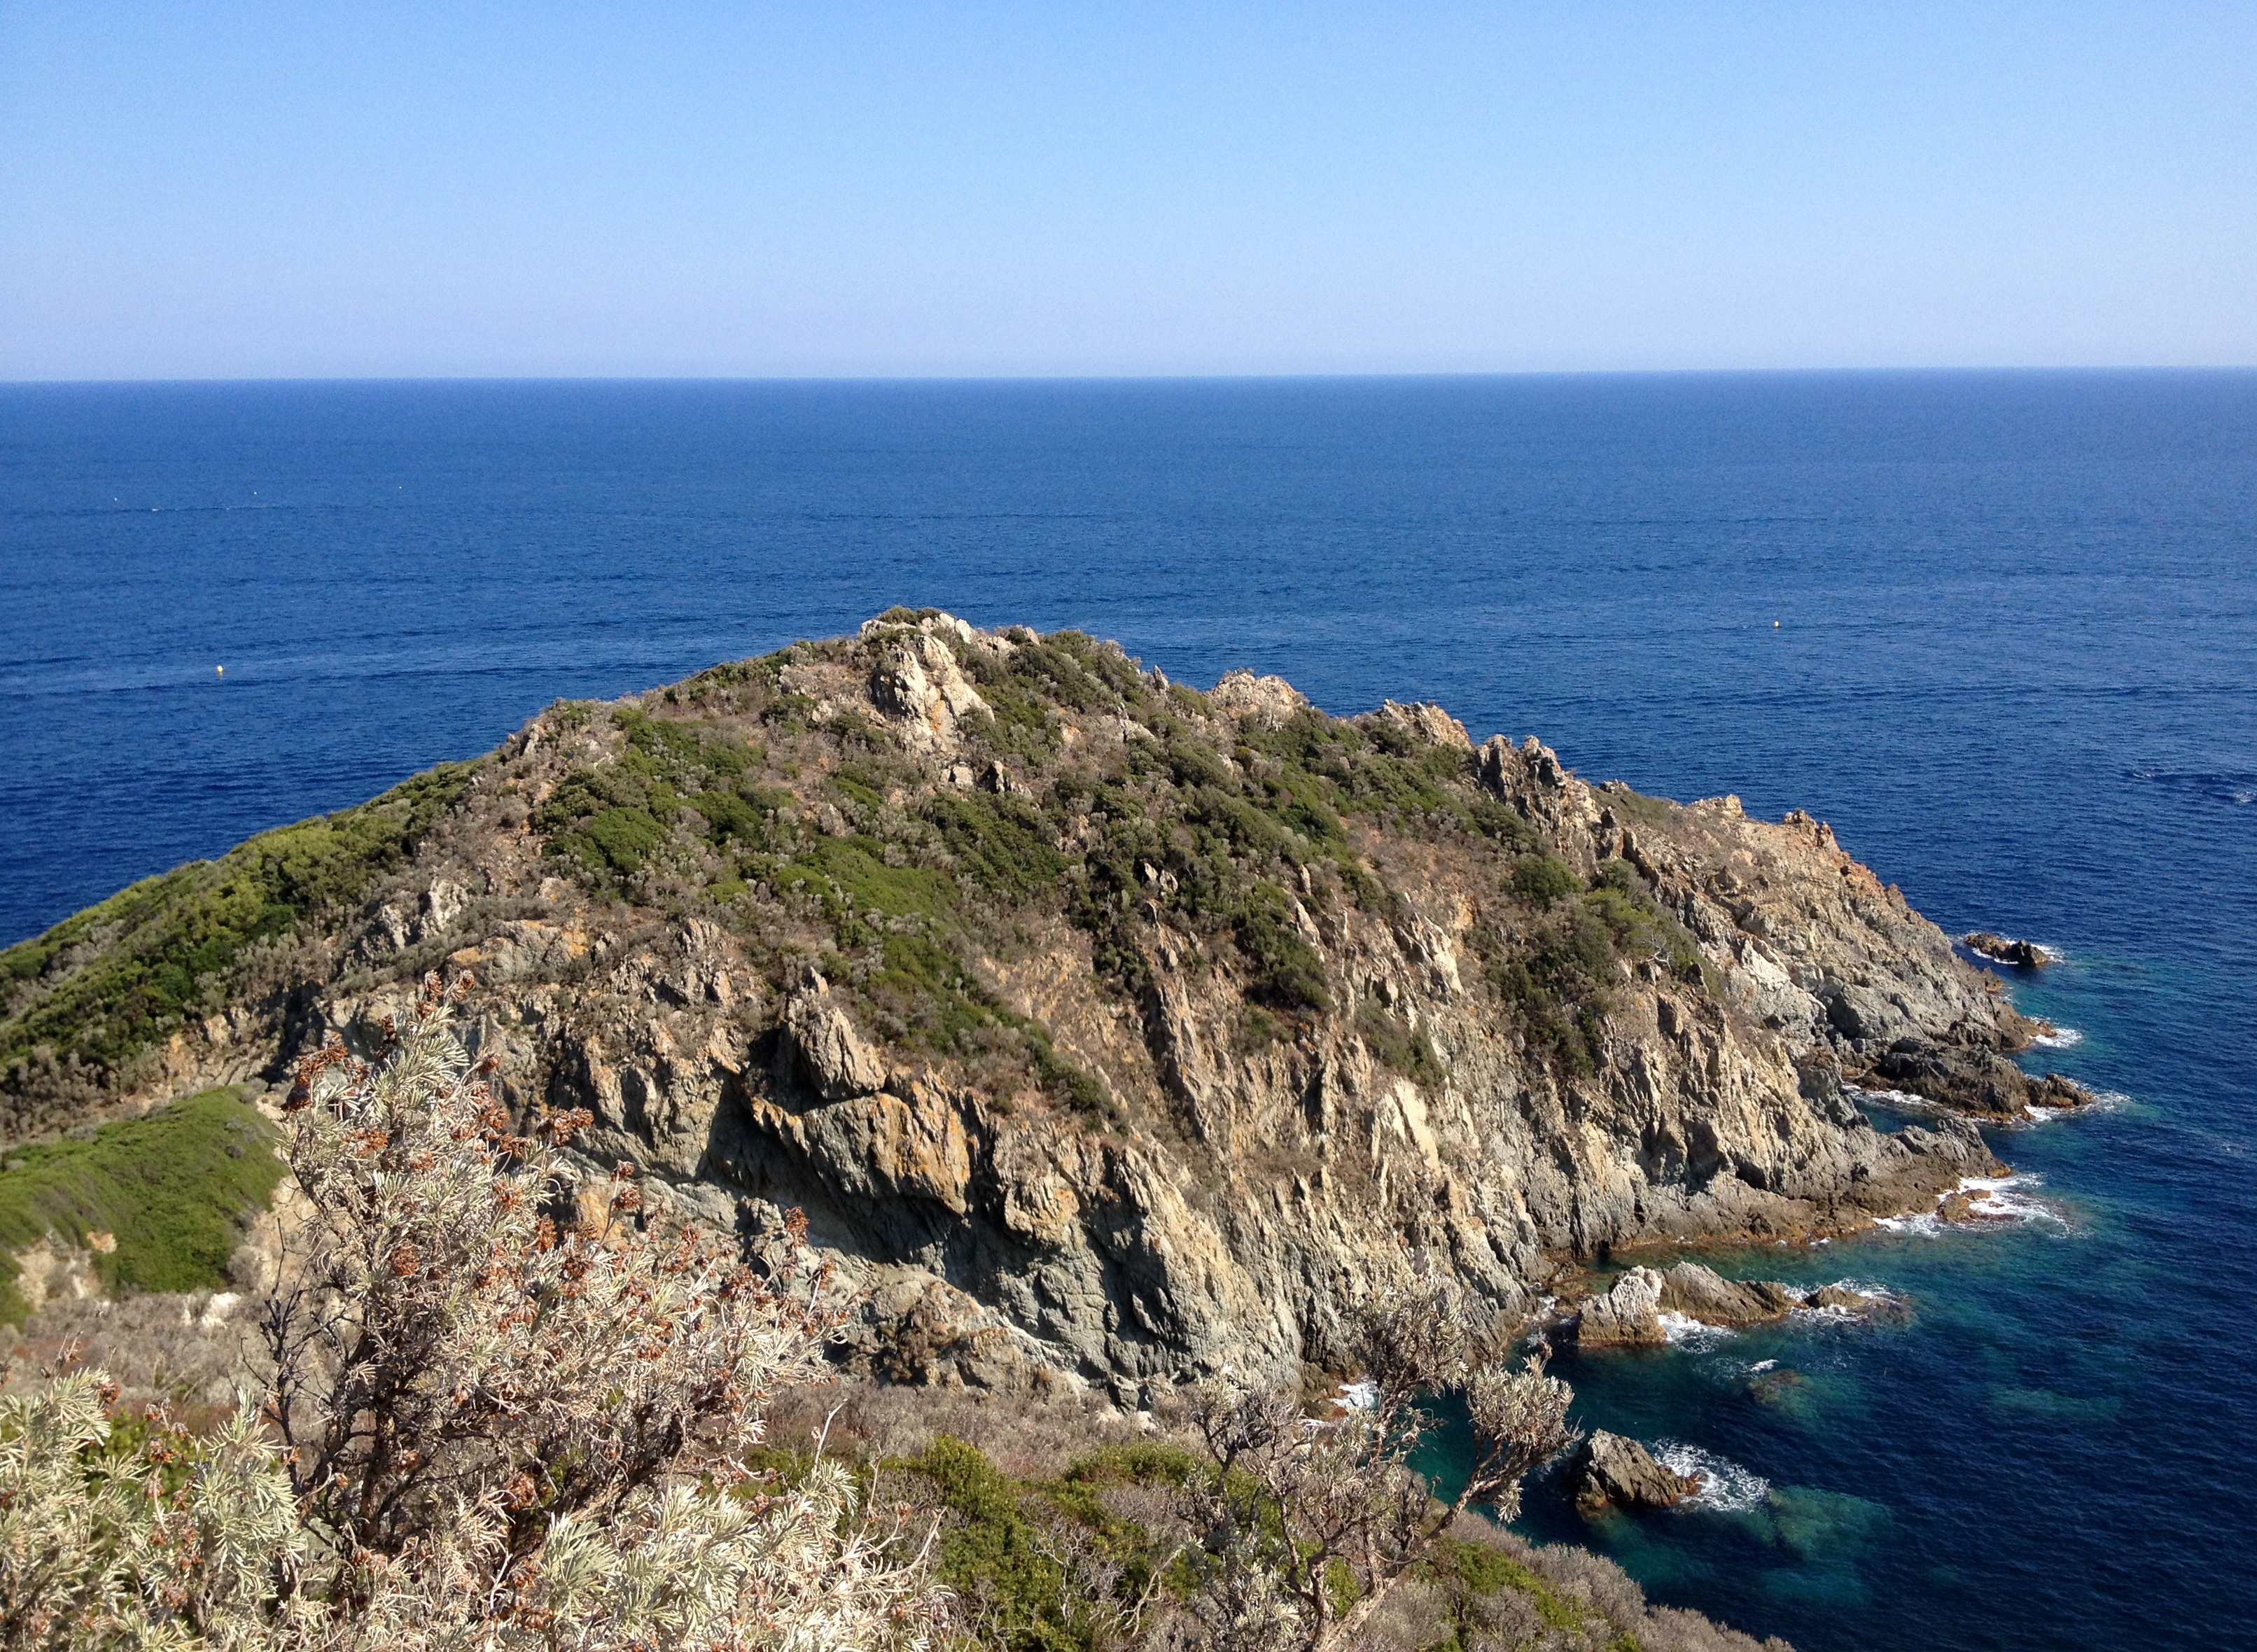
landscape, sea, coast, water, nature, rock, ocean, horizon, shore, summer, formation, cliff, seaside, france, cove, tower, bay, island, peninsula, blue, stack, terrain, rocks, headland, marine, side, maritime, cape, islet, landform, south of france, geographical feature, promontory